Martin Petrov

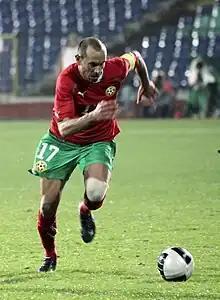
Petrov playing for Bulgaria in 2010

In June 1999, he received his first call-up to the Bulgarian national team for a Euro 2000 qualifier against England. He came as a substitute to play alongside his idol Hristo Stoichkov. However, it proved to be an inauspicious start to his international career; he was sent off for a second yellow card just eight minutes after coming on as a substitute. Petrov cried while he was leaving the pitch.